Einar Gerhardsens plass

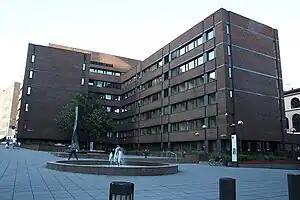
"Einar Gerhardsens plass" in Oslo

Einar Gerhardsens plass is a town square between the three government buildings "S Block", "R4", and "Høyblokka" in "Regjeringskvartalet" in Oslo. The street Grubbegata passes through the square.